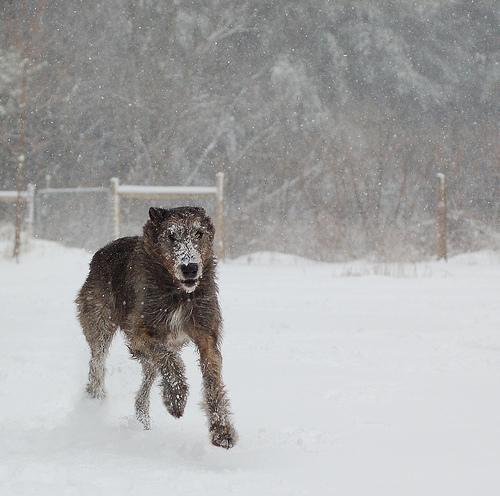
Irish_wolfhound